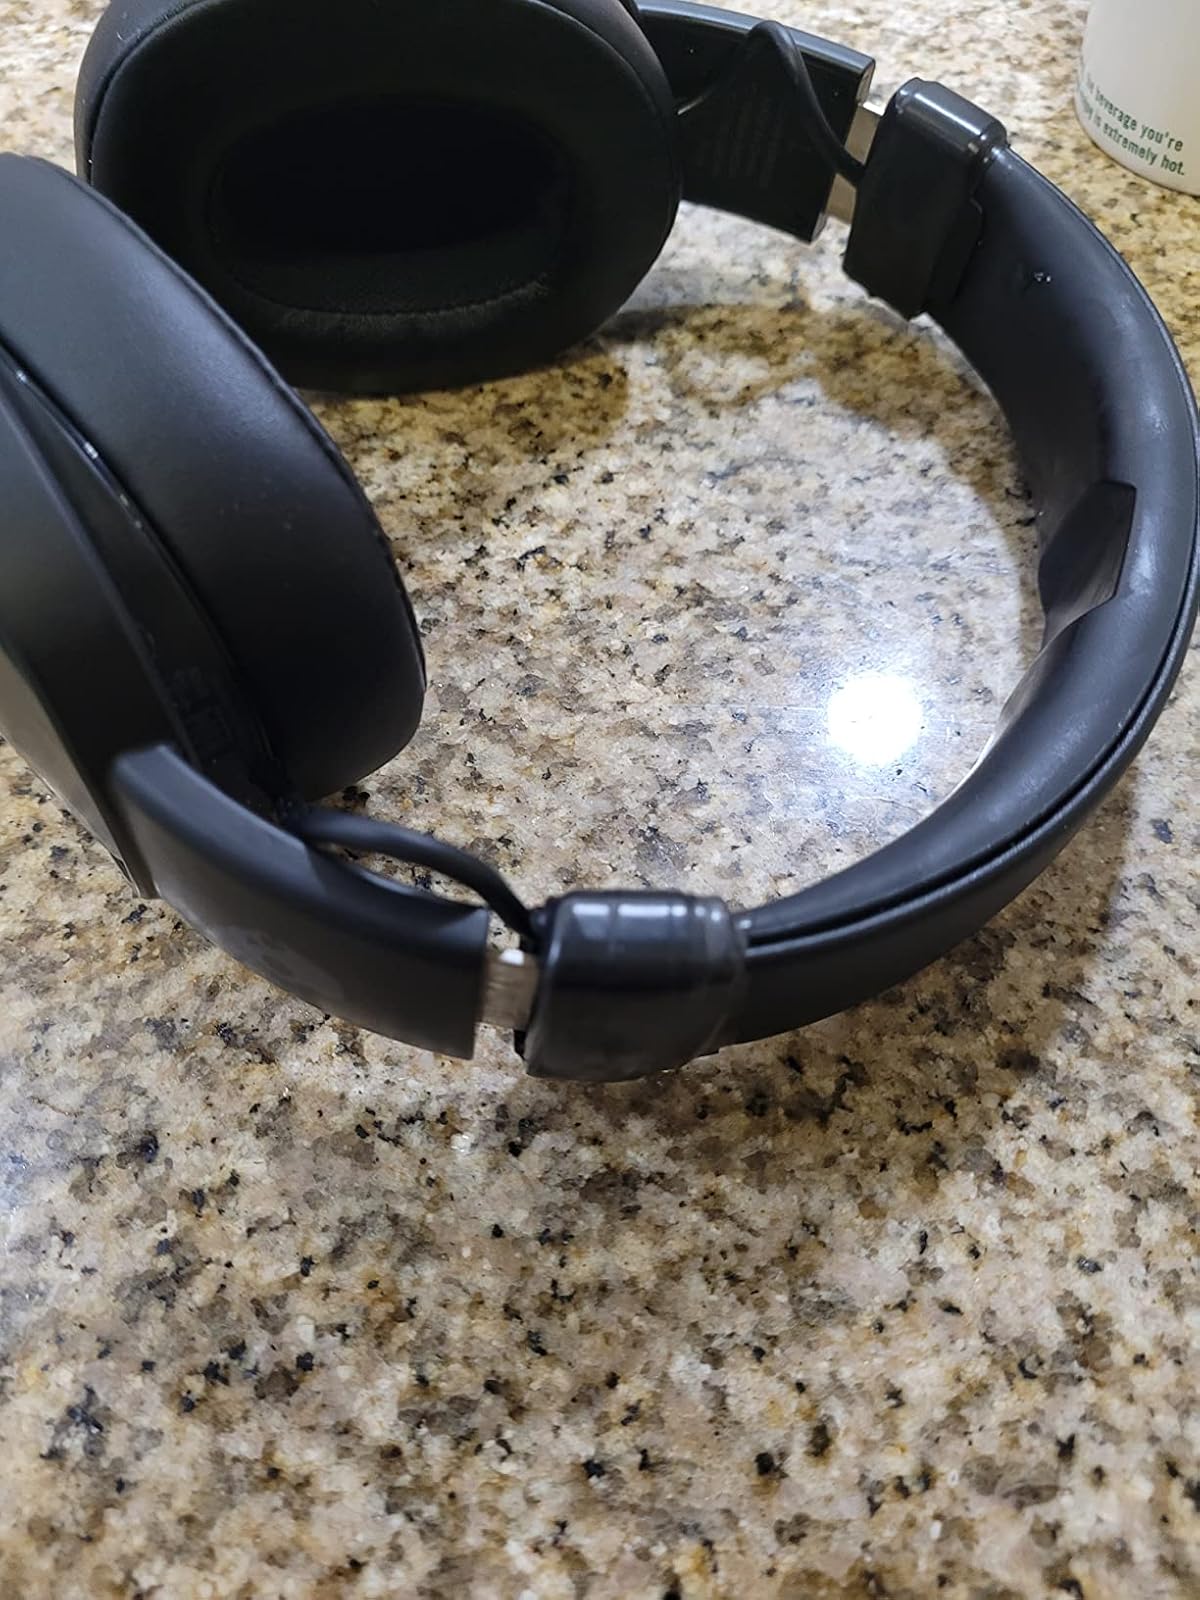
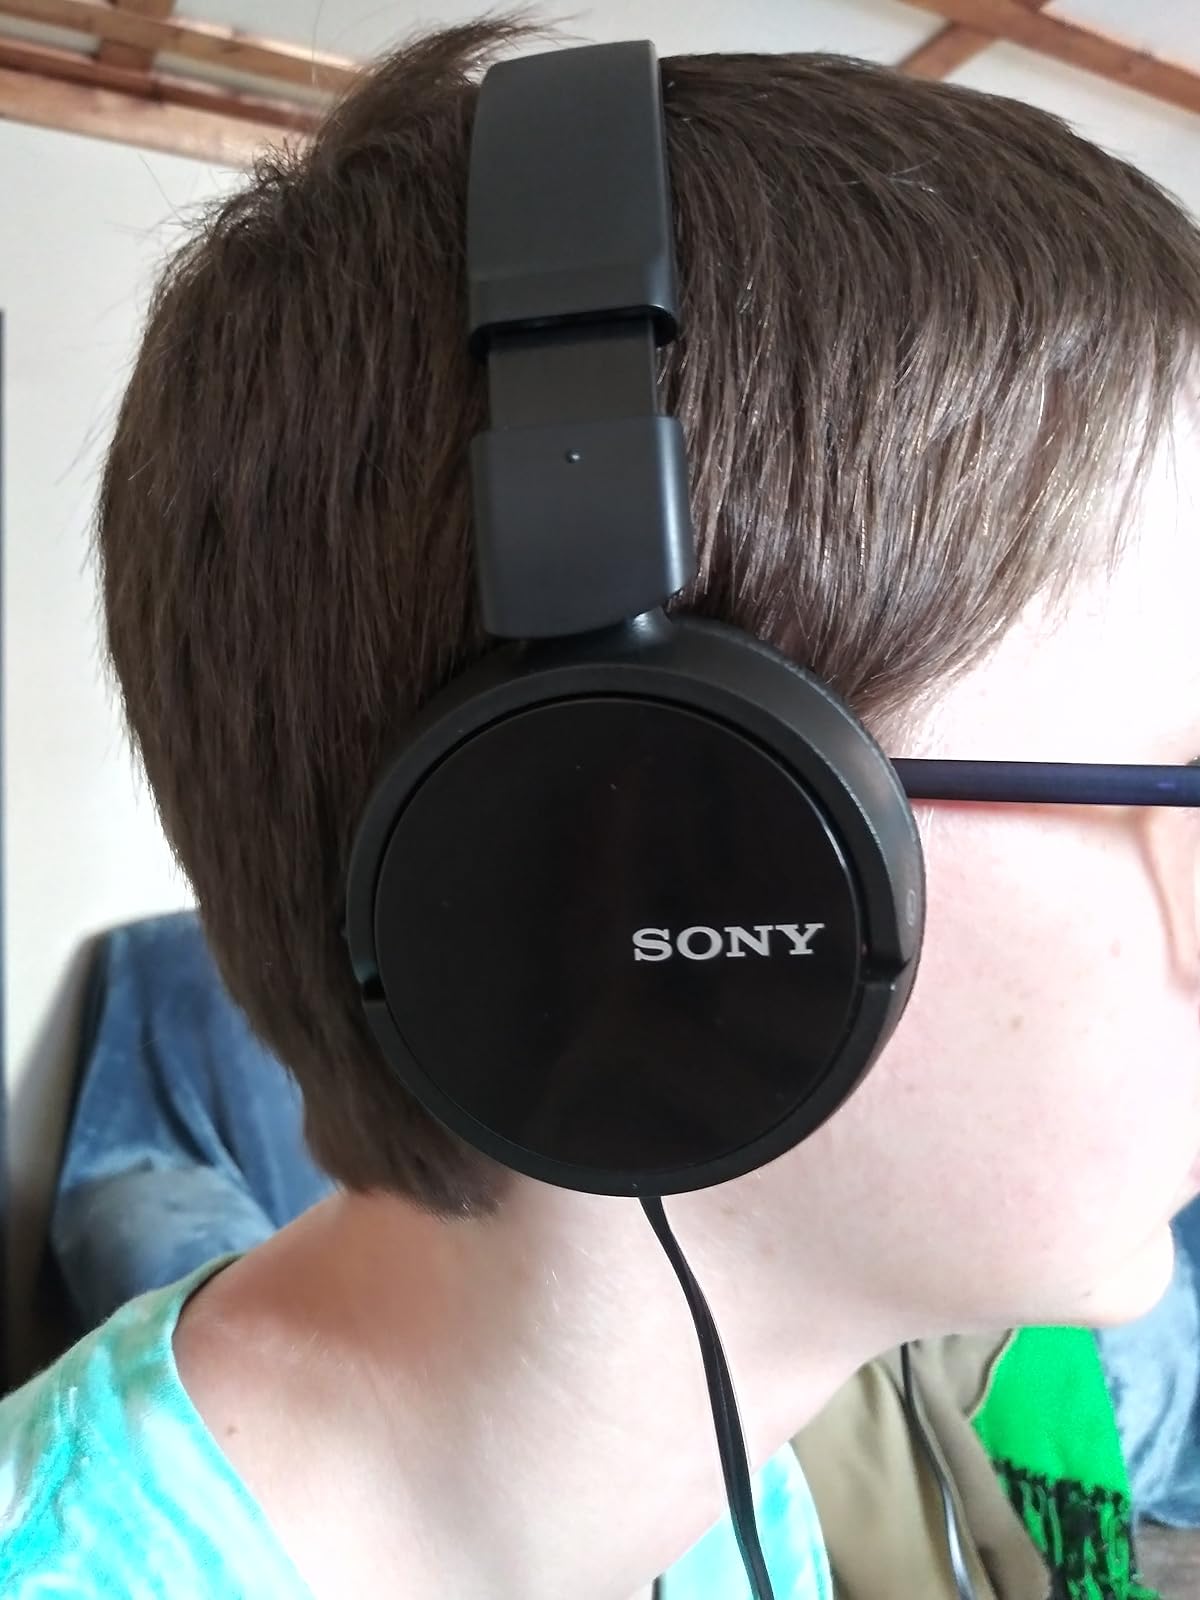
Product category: headphones
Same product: no